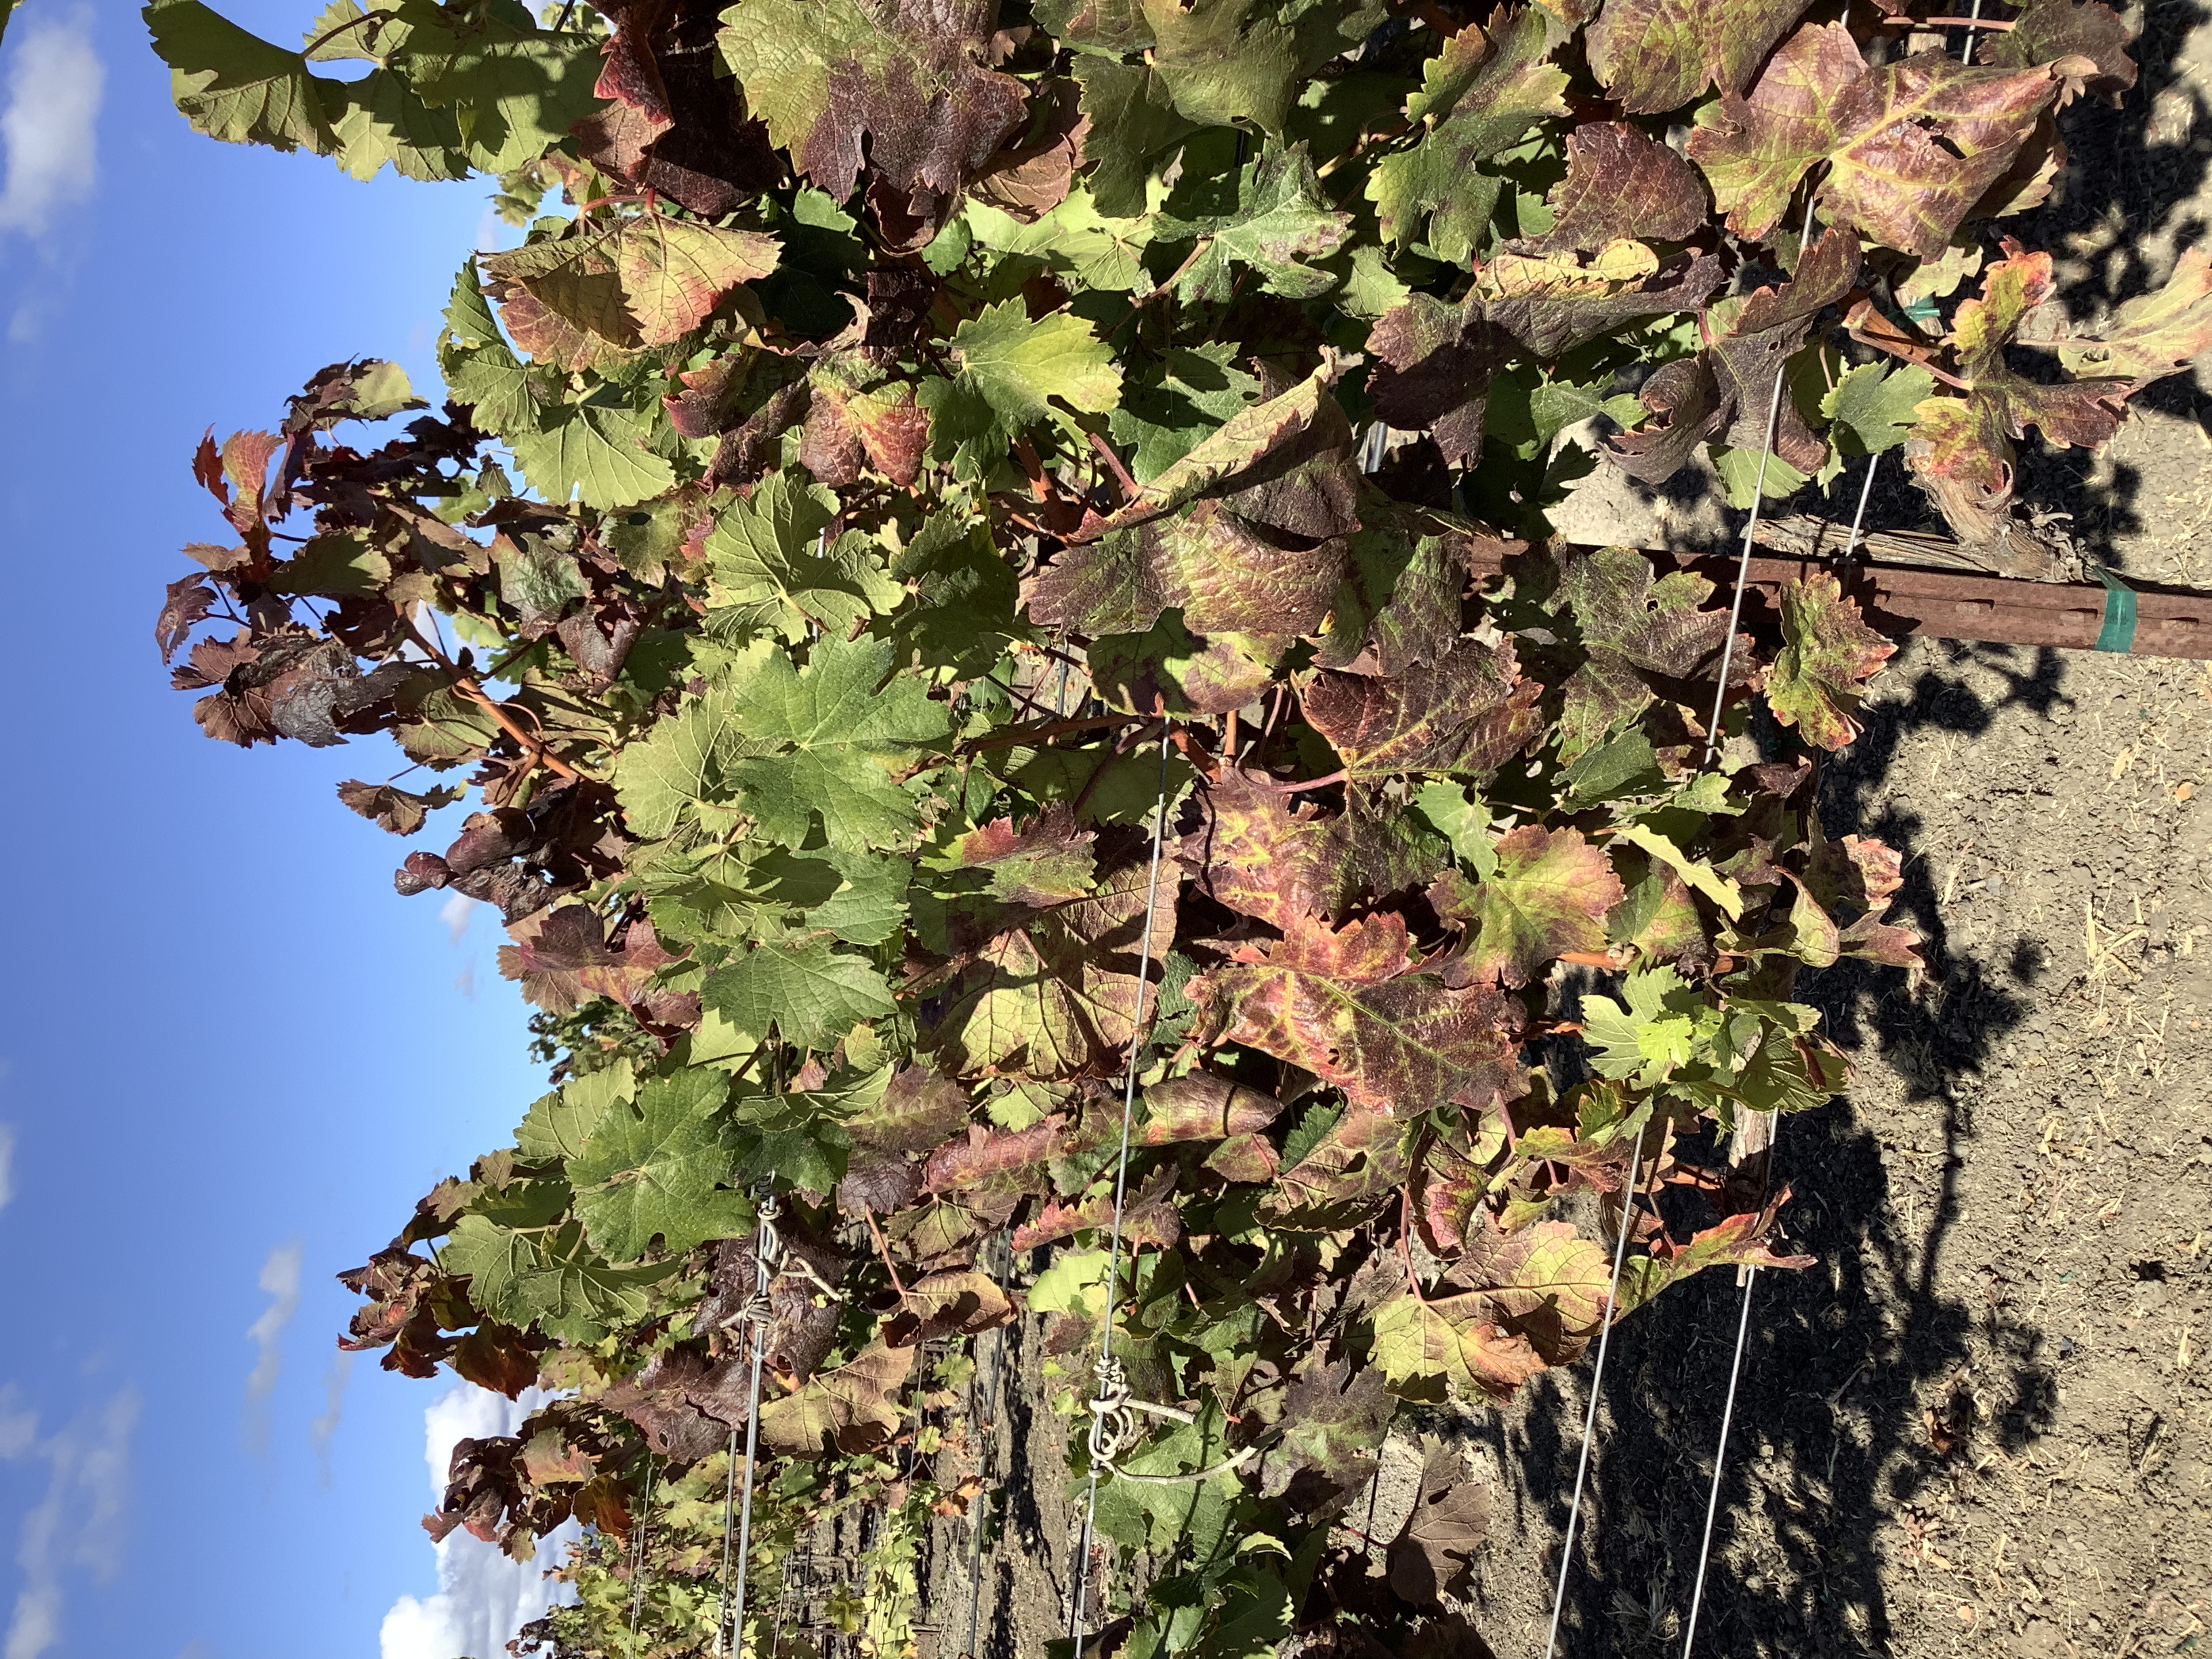
Label: Red Blotch